History of agriculture in Scotland

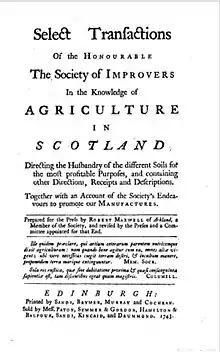
Frontispiece from "Transactions of the Society of Improvers" (1743)

The early modern era also saw the impact of the Little Ice Age, of colder and wetter weather, which peaked towards the end of the seventeenth century. Almost half the years in the second half of the sixteenth century saw local or national scarcity, necessitating the shipping of large quantities of grain from the Baltic, referred to as Scotland's "emergency granary". This was particularly from Poland through the port of Danzig, but later Königsberg and Riga, shipping Russian grain, and Swedish ports, would become important. The trade was so important that Scottish colonies were established in these ports. In the early seventeenth century famine was relatively common, with four periods of famine prices between 1620 and 1625. The English invasions of the 1640s had a profound impact on the Scottish economy, with the destruction of crops and the disruption of markets resulting in some of the most rapid price rises of the century. Under the Commonwealth, the country was relatively highly taxed, but gained access to English markets. After the Restoration the formal frontier with England was re-established, along with its customs duties. Economic conditions were generally favourable from 1660 to 1688, as land owners promoted better tillage and cattle-raising. By the end of the century the drovers roads, stretching down from the Highlands through south-west Scotland to north-east England, had become firmly established as routes for Highland cattle to reach English markets. The closing decade of the seventeenth century saw the generally favourable economic conditions that had dominated since the Restoration come to an end. There was a slump in trade with the Baltic and France from 1689 to 1691, caused by French protectionism and changes in the Scottish cattle trade, followed by four years of failed harvests (1695, 1696 and 1698–99), known as the "seven ill years". The result was severe famine and depopulation, particularly in the north. The famines of the 1690s were seen as particularly severe, partly because famine had become relatively rare in the second half of the seventeenth century, with only one year of dearth (in 1674) and the shortages of the 1690s would be the last of their kind.